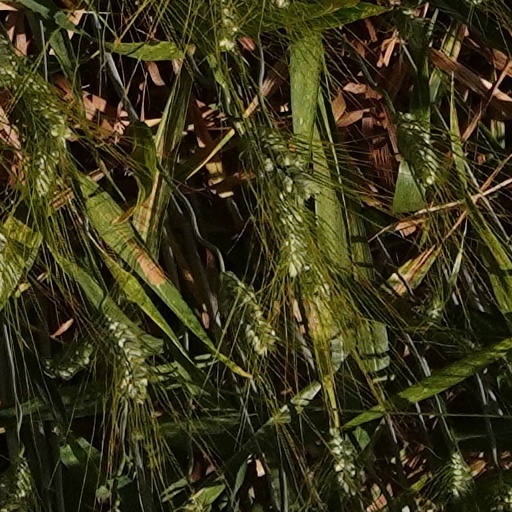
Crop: wheat